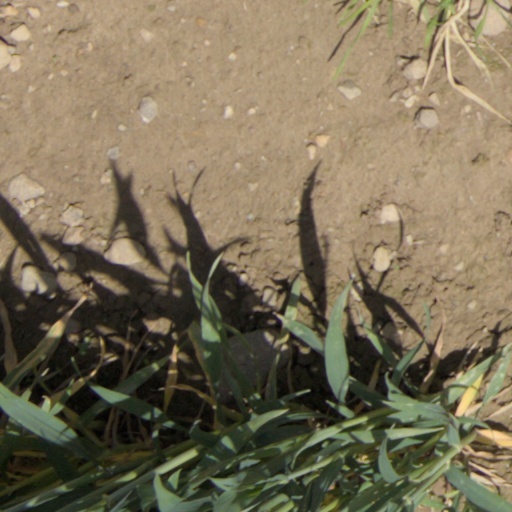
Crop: wheat